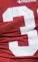
Number: 3